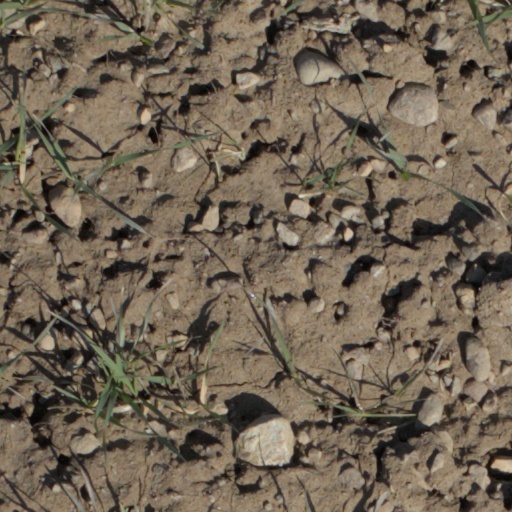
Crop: wheat